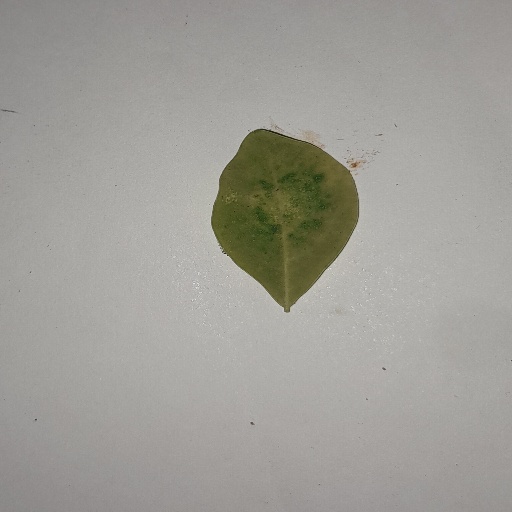
Species: Sojina
Leaf condition: Yellow Leaf